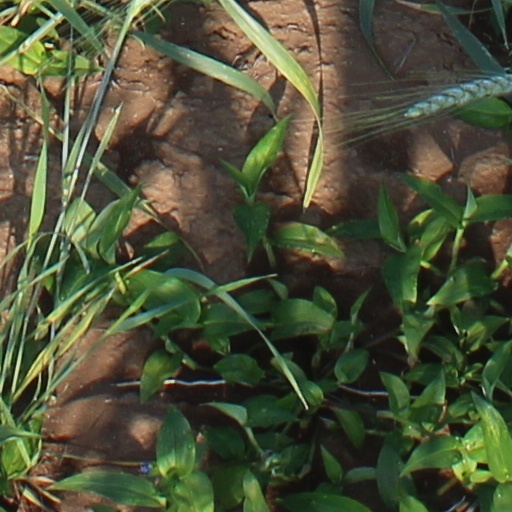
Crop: wheat